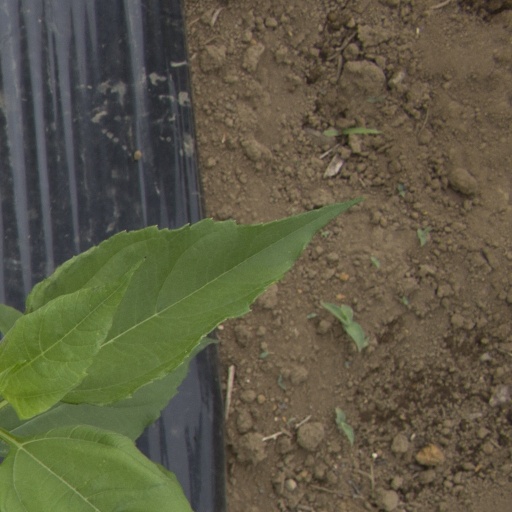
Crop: Jerusalem artichoke